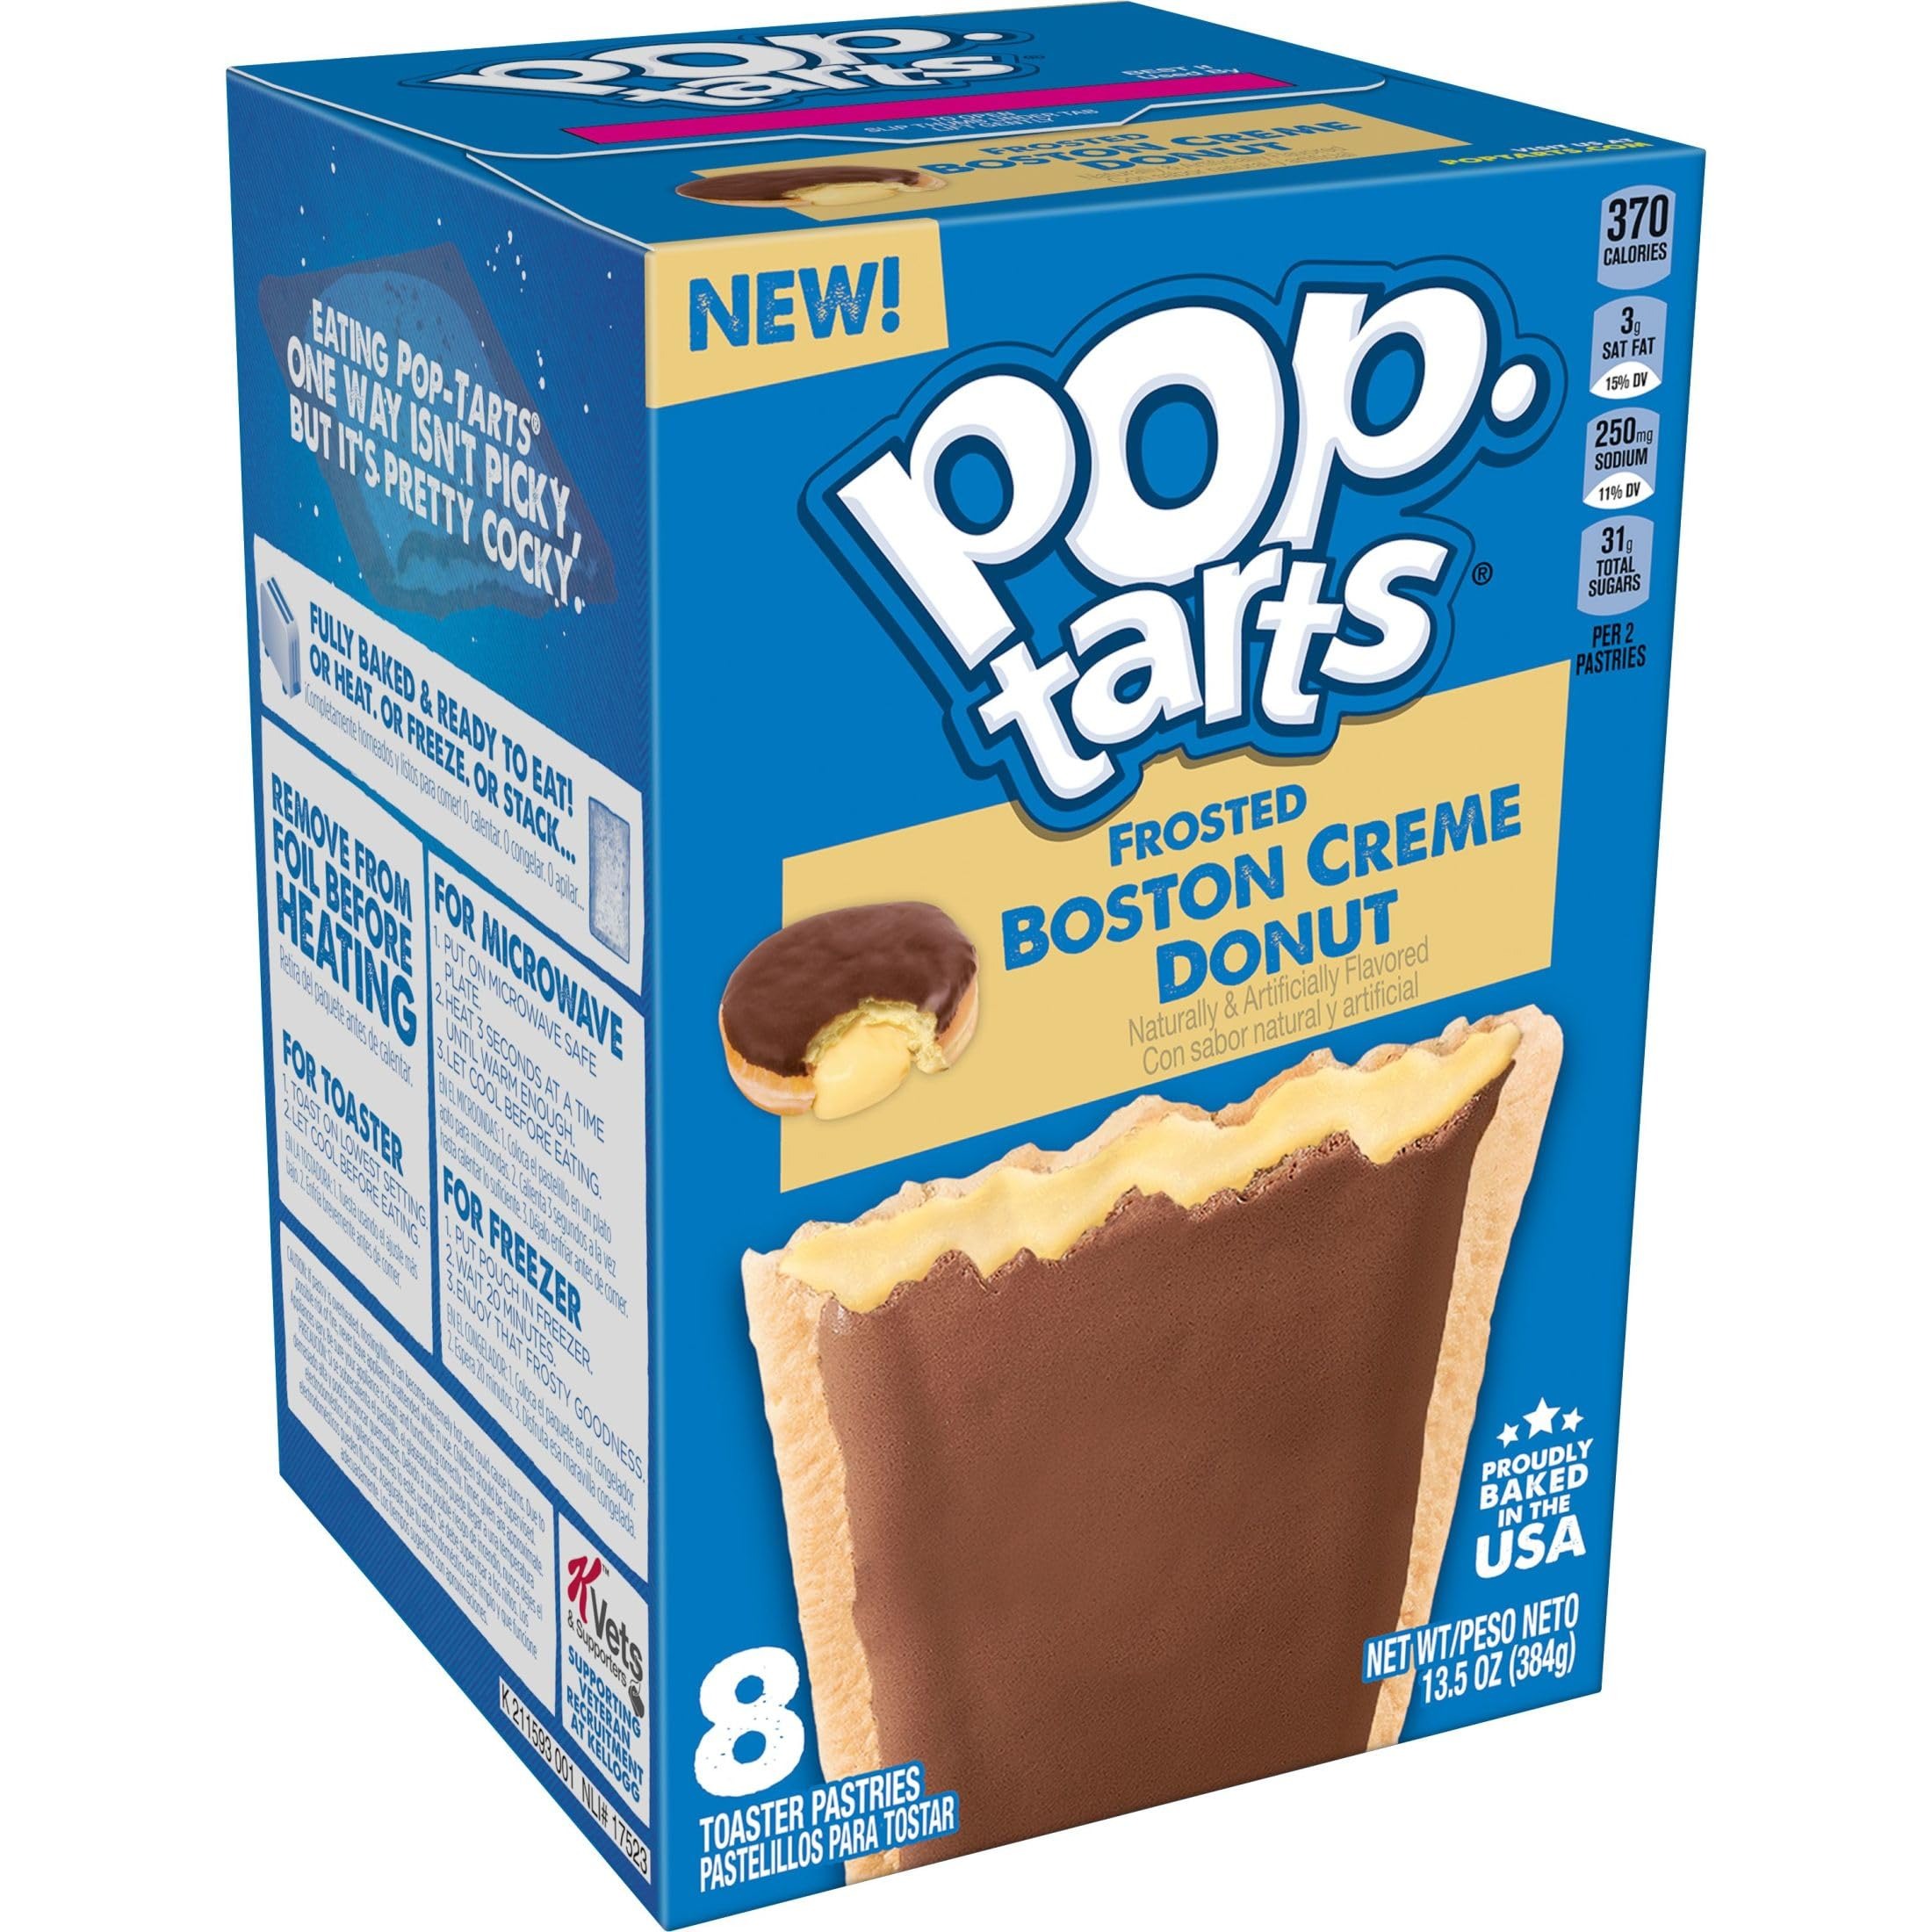
Item Name: Pop-Tarts Toaster Pastries, Breakfast Foods, Kids Snacks, Value Pack, Frosted Boston Creme Donut (96 Count)
Bullet Point 1: Start your day with tasty pastry crust and sweet Boston Creme Donut flavor; A delicious morning treat that's great for kids and adults
Bullet Point 2: Soft toaster pastries with chocolatey frosting on the outside and creme flavored filling on the inside
Bullet Point 3: Good source of 3 B vitamins; Contains wheat, milk and soy ingredients
Bullet Point 4: A travel-ready food perfect for lunchboxes, backpacks, and after-school snacks
Bullet Point 5: Includes 12, 13.5-ounce boxes containing 8 toaster pastries; 4 pouches total, 2 pastries per pouch; Packaged for freshness and great taste
Value: 162.0
Unit: Ounce

Price: 21.995